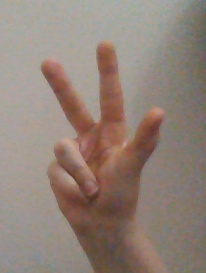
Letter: al